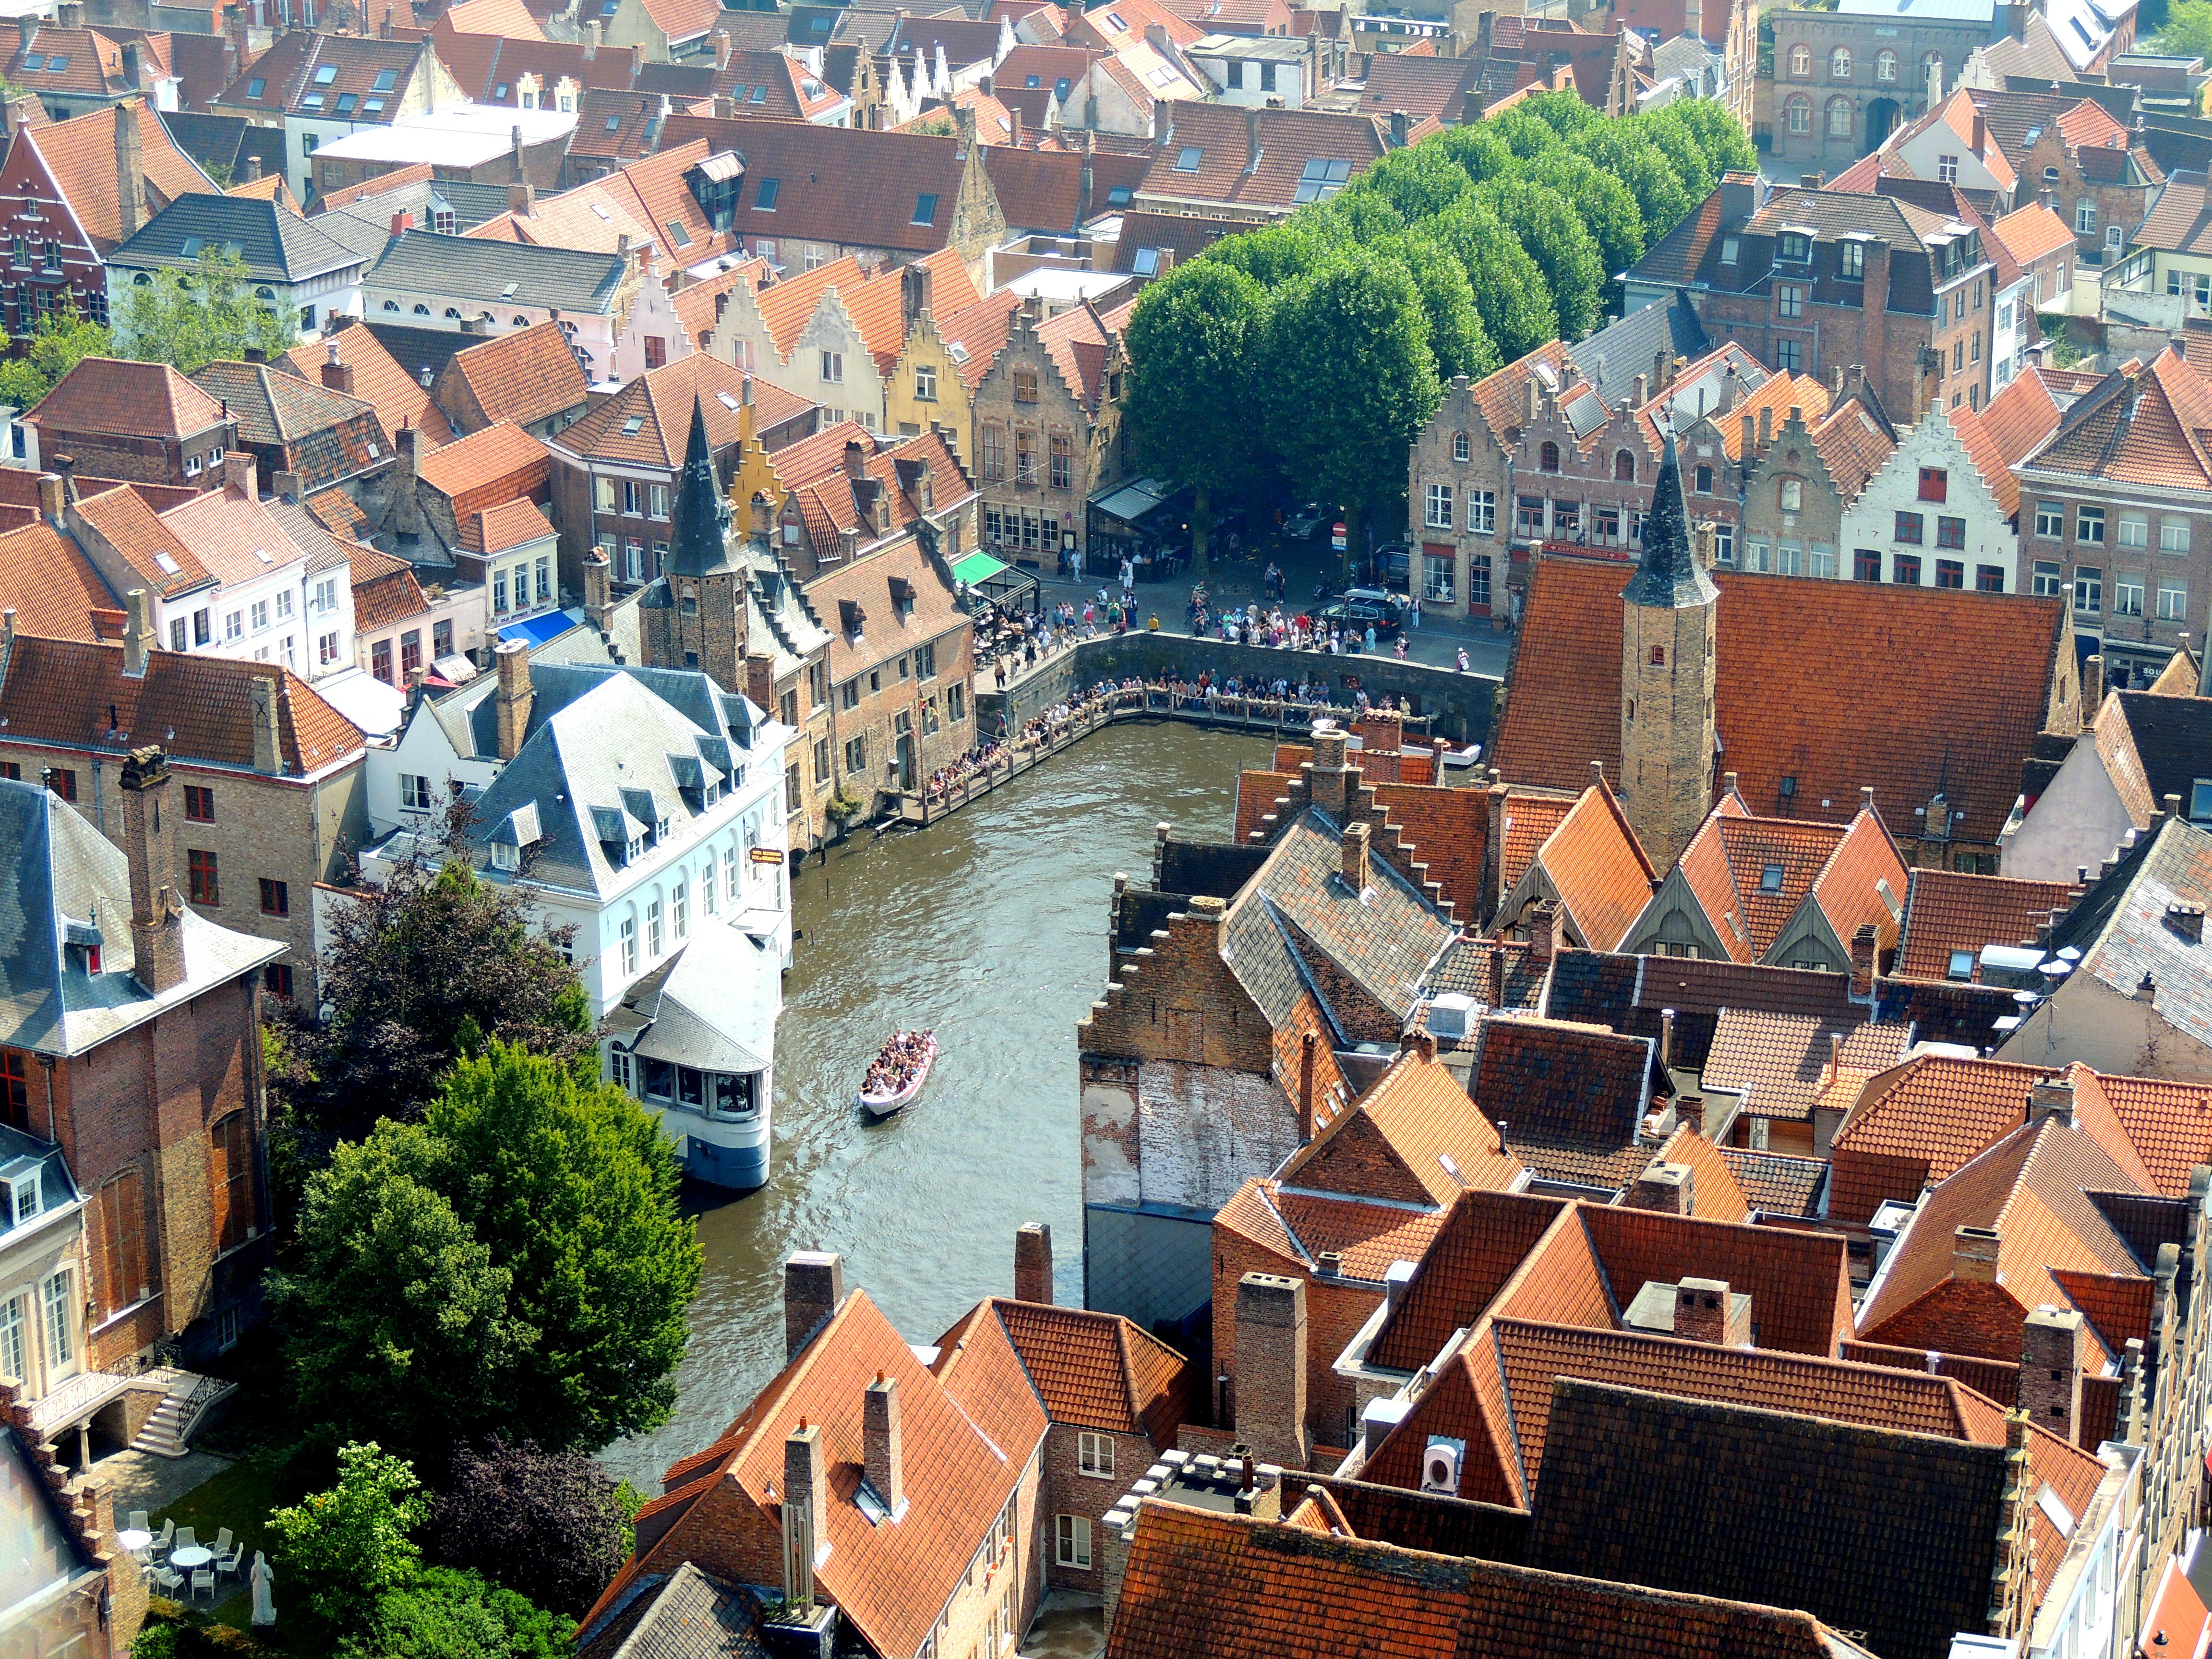
architecture, town, city, cityscape, village, tourism, waterway, historical, ville, neighbourhood, aerial photography, residential area, human settlement